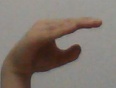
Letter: jeem